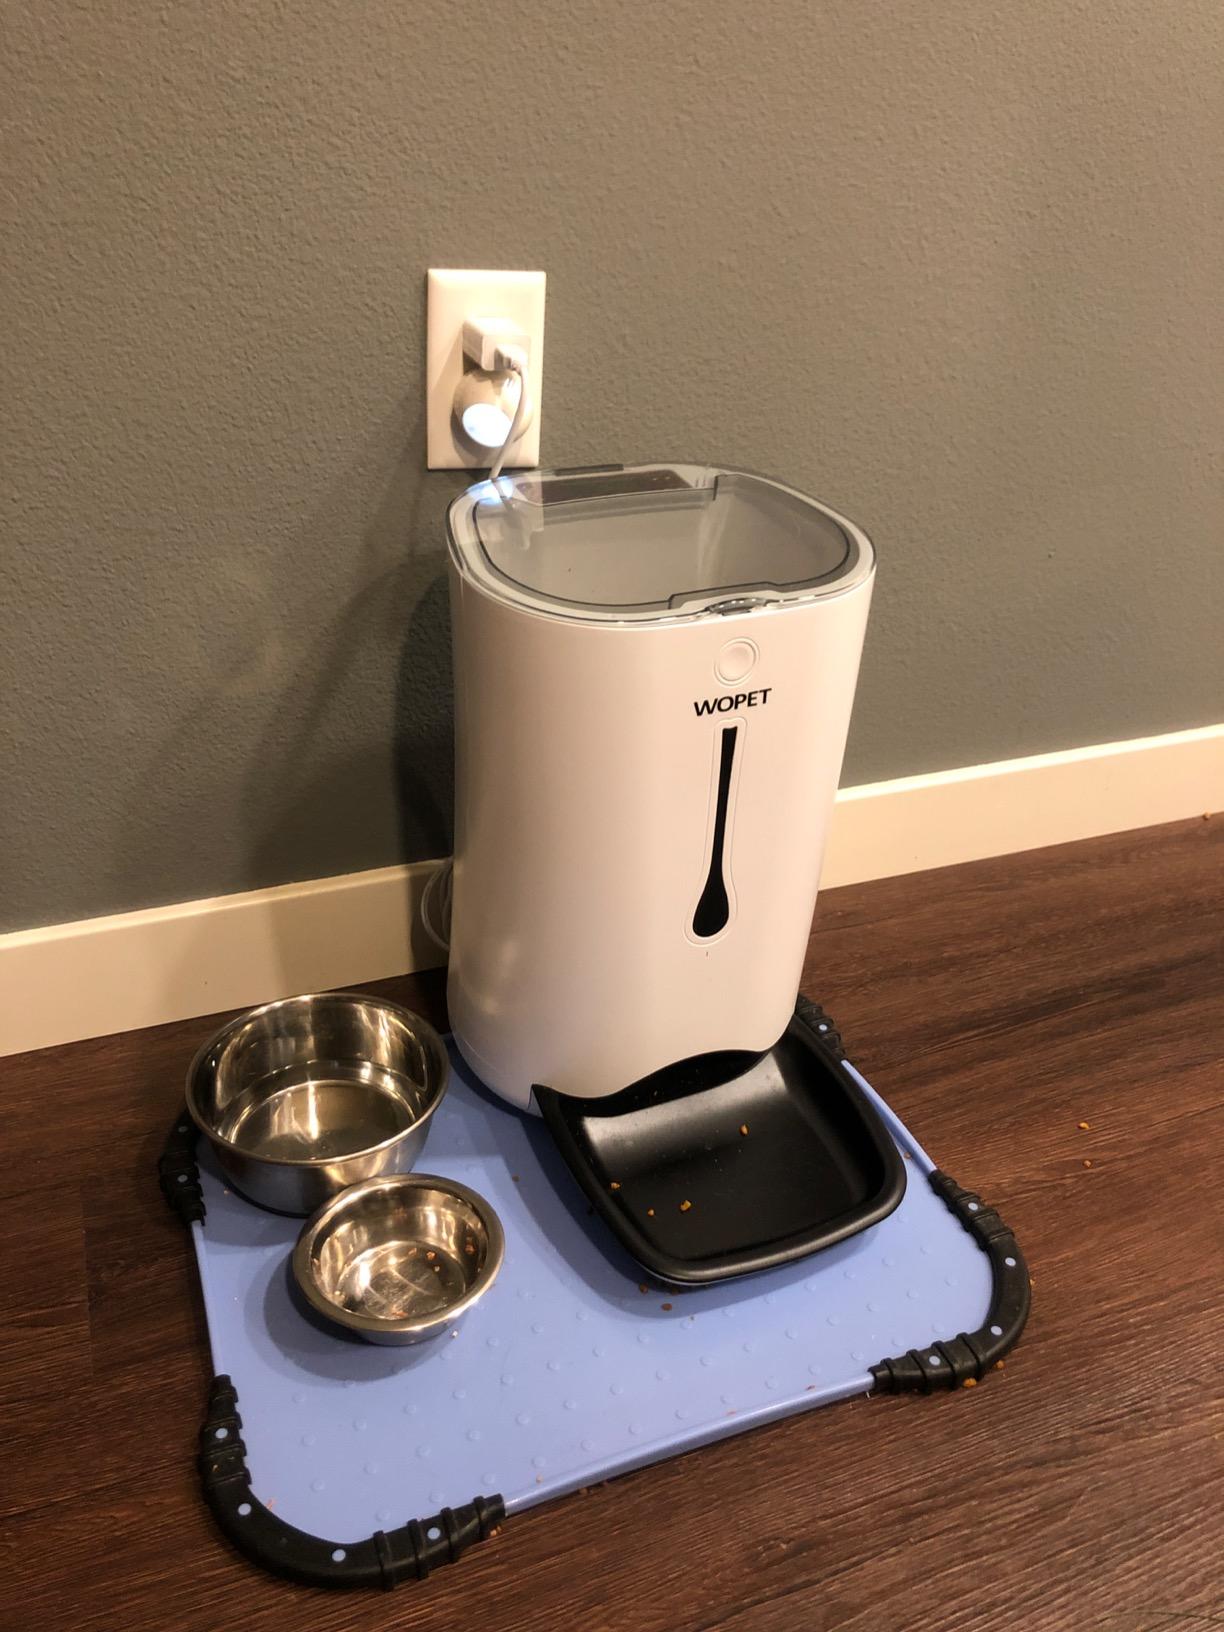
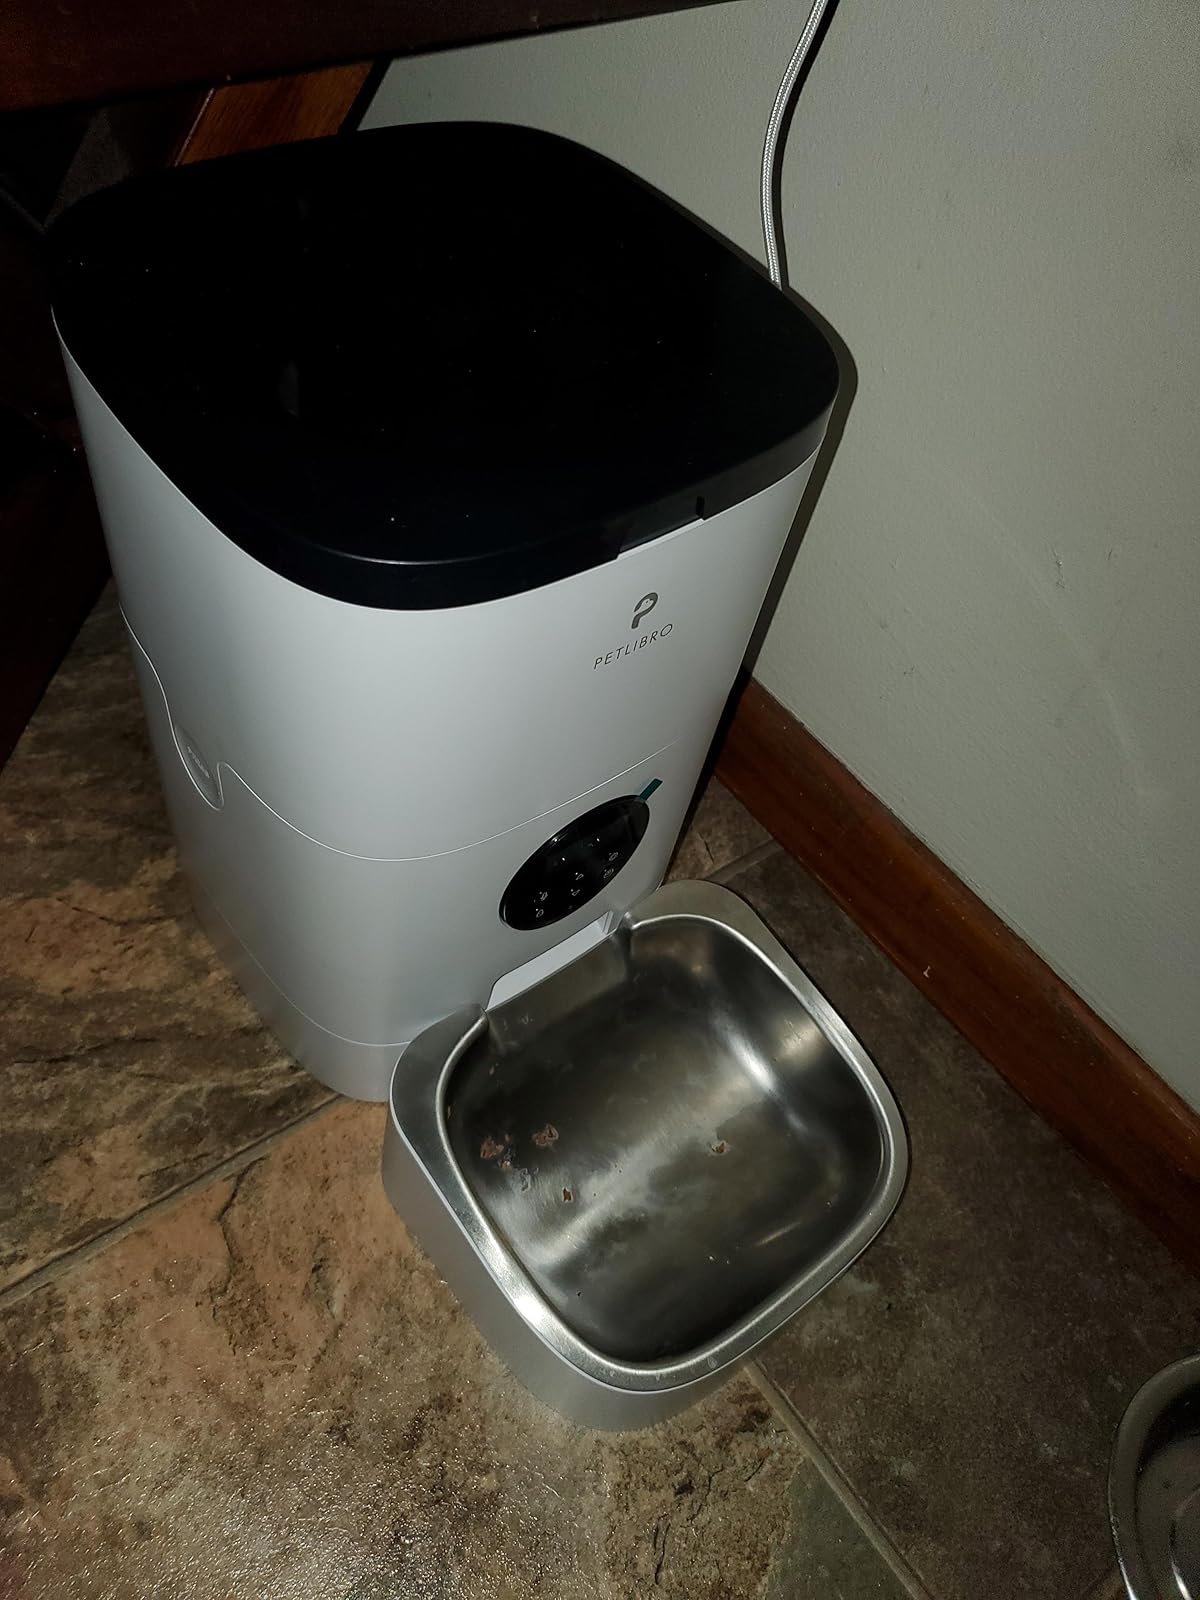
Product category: items_feeder
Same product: no